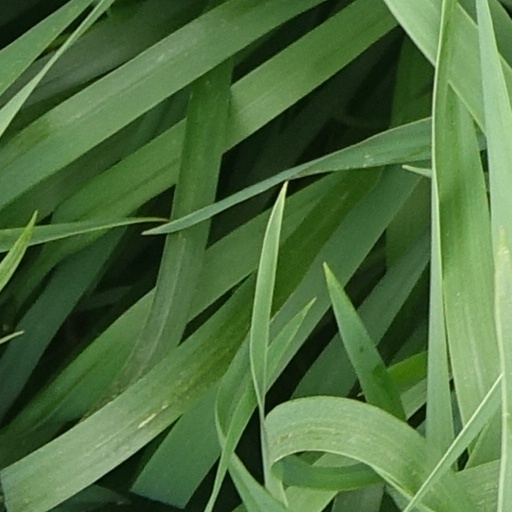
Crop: wheat